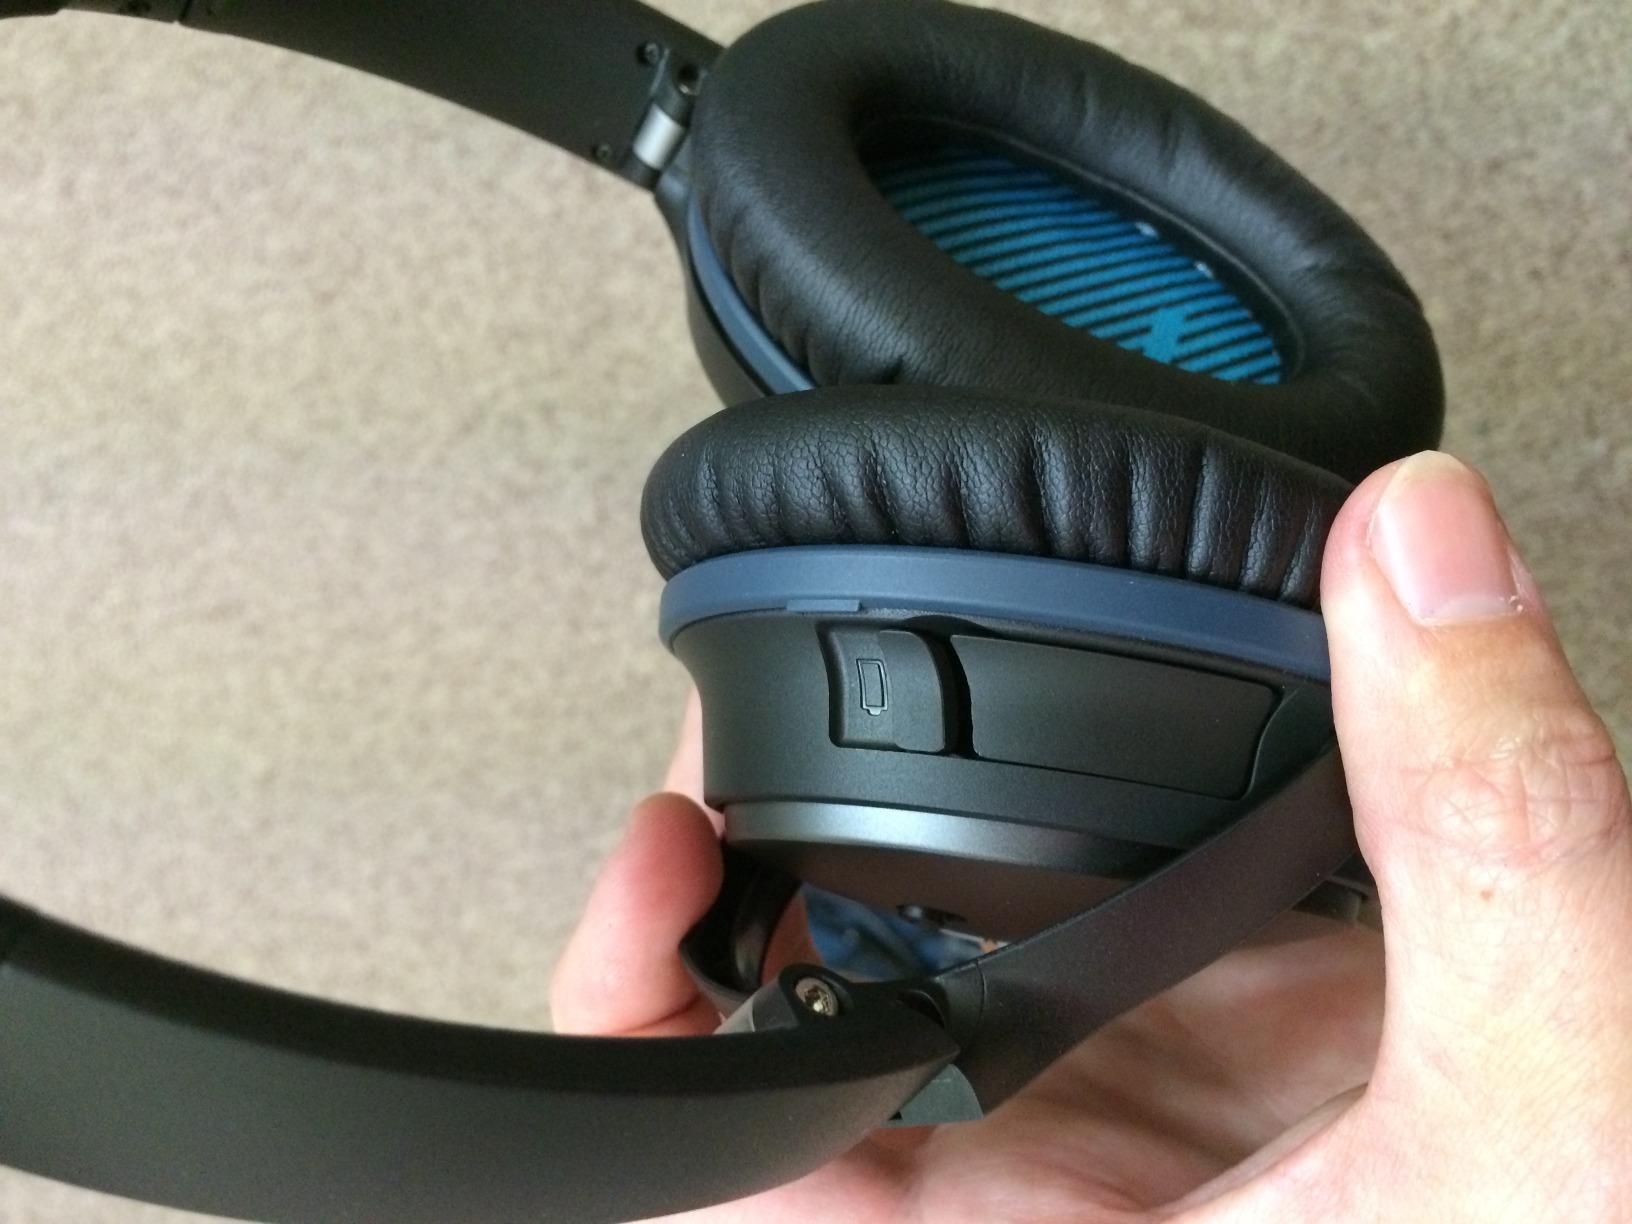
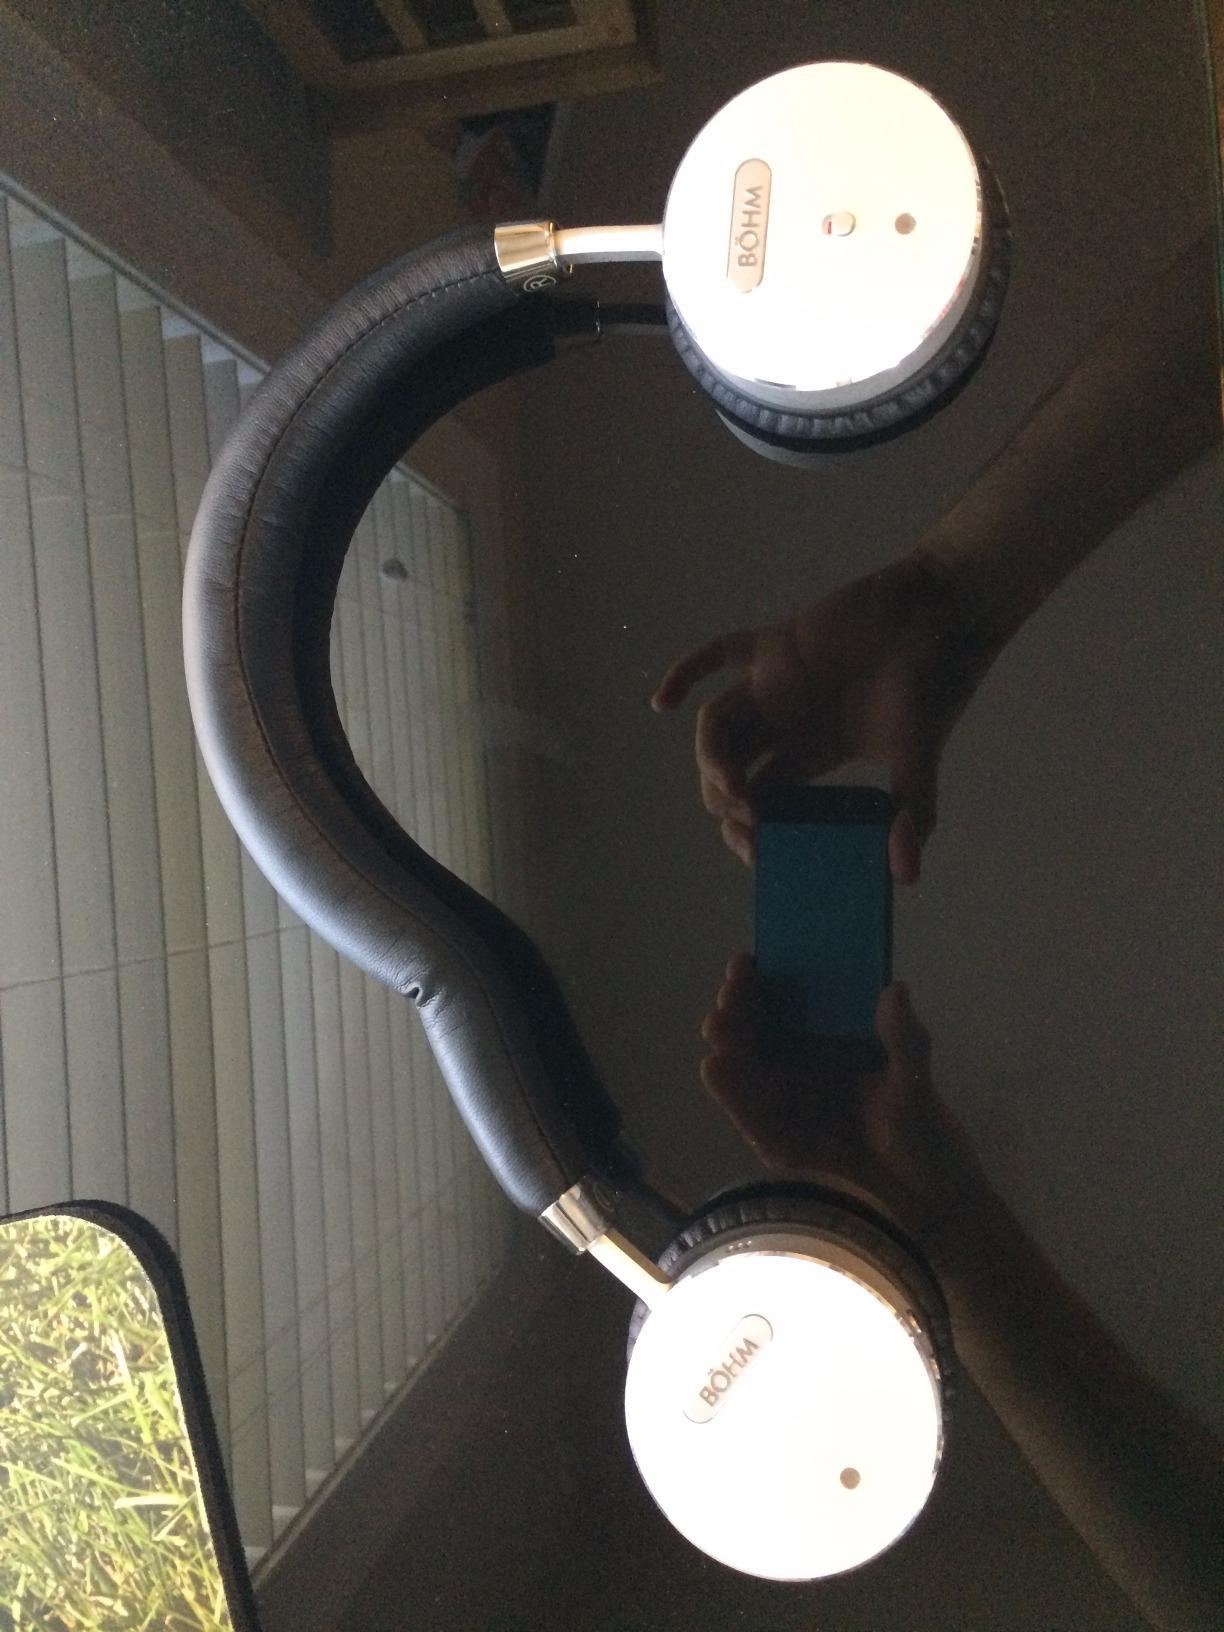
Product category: headphones
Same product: no